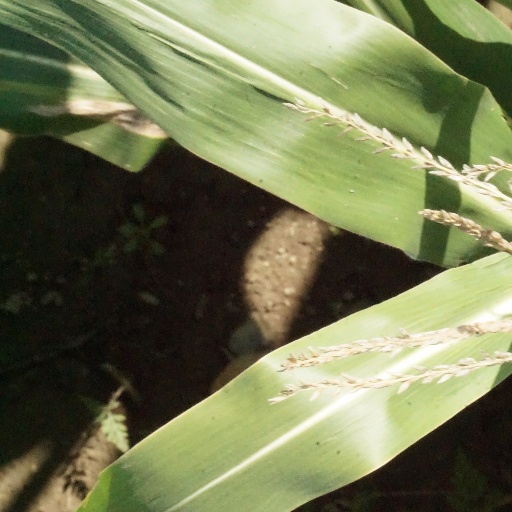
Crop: maize; corn